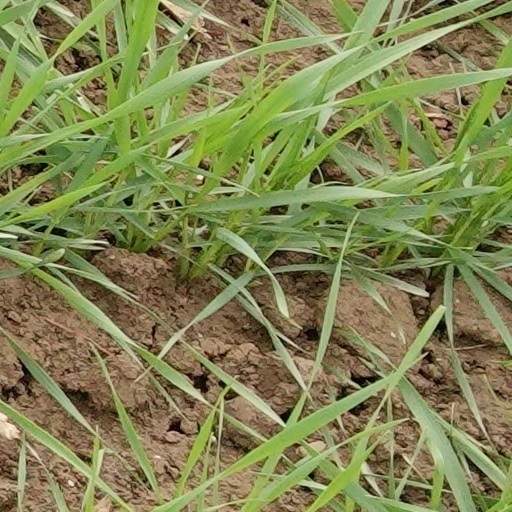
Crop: wheat